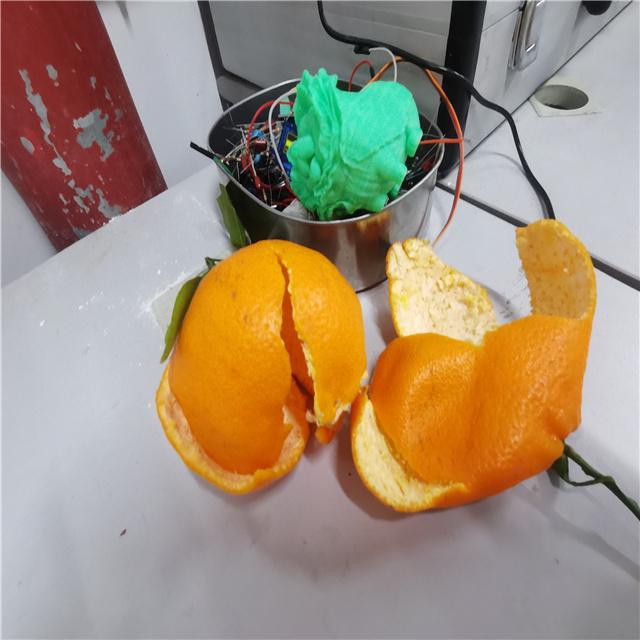
Label: peels